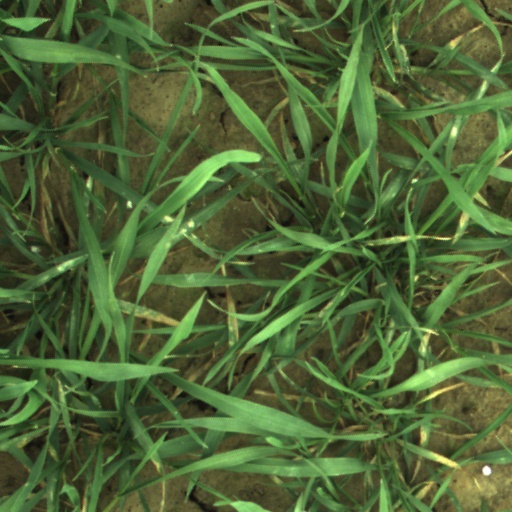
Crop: wheat